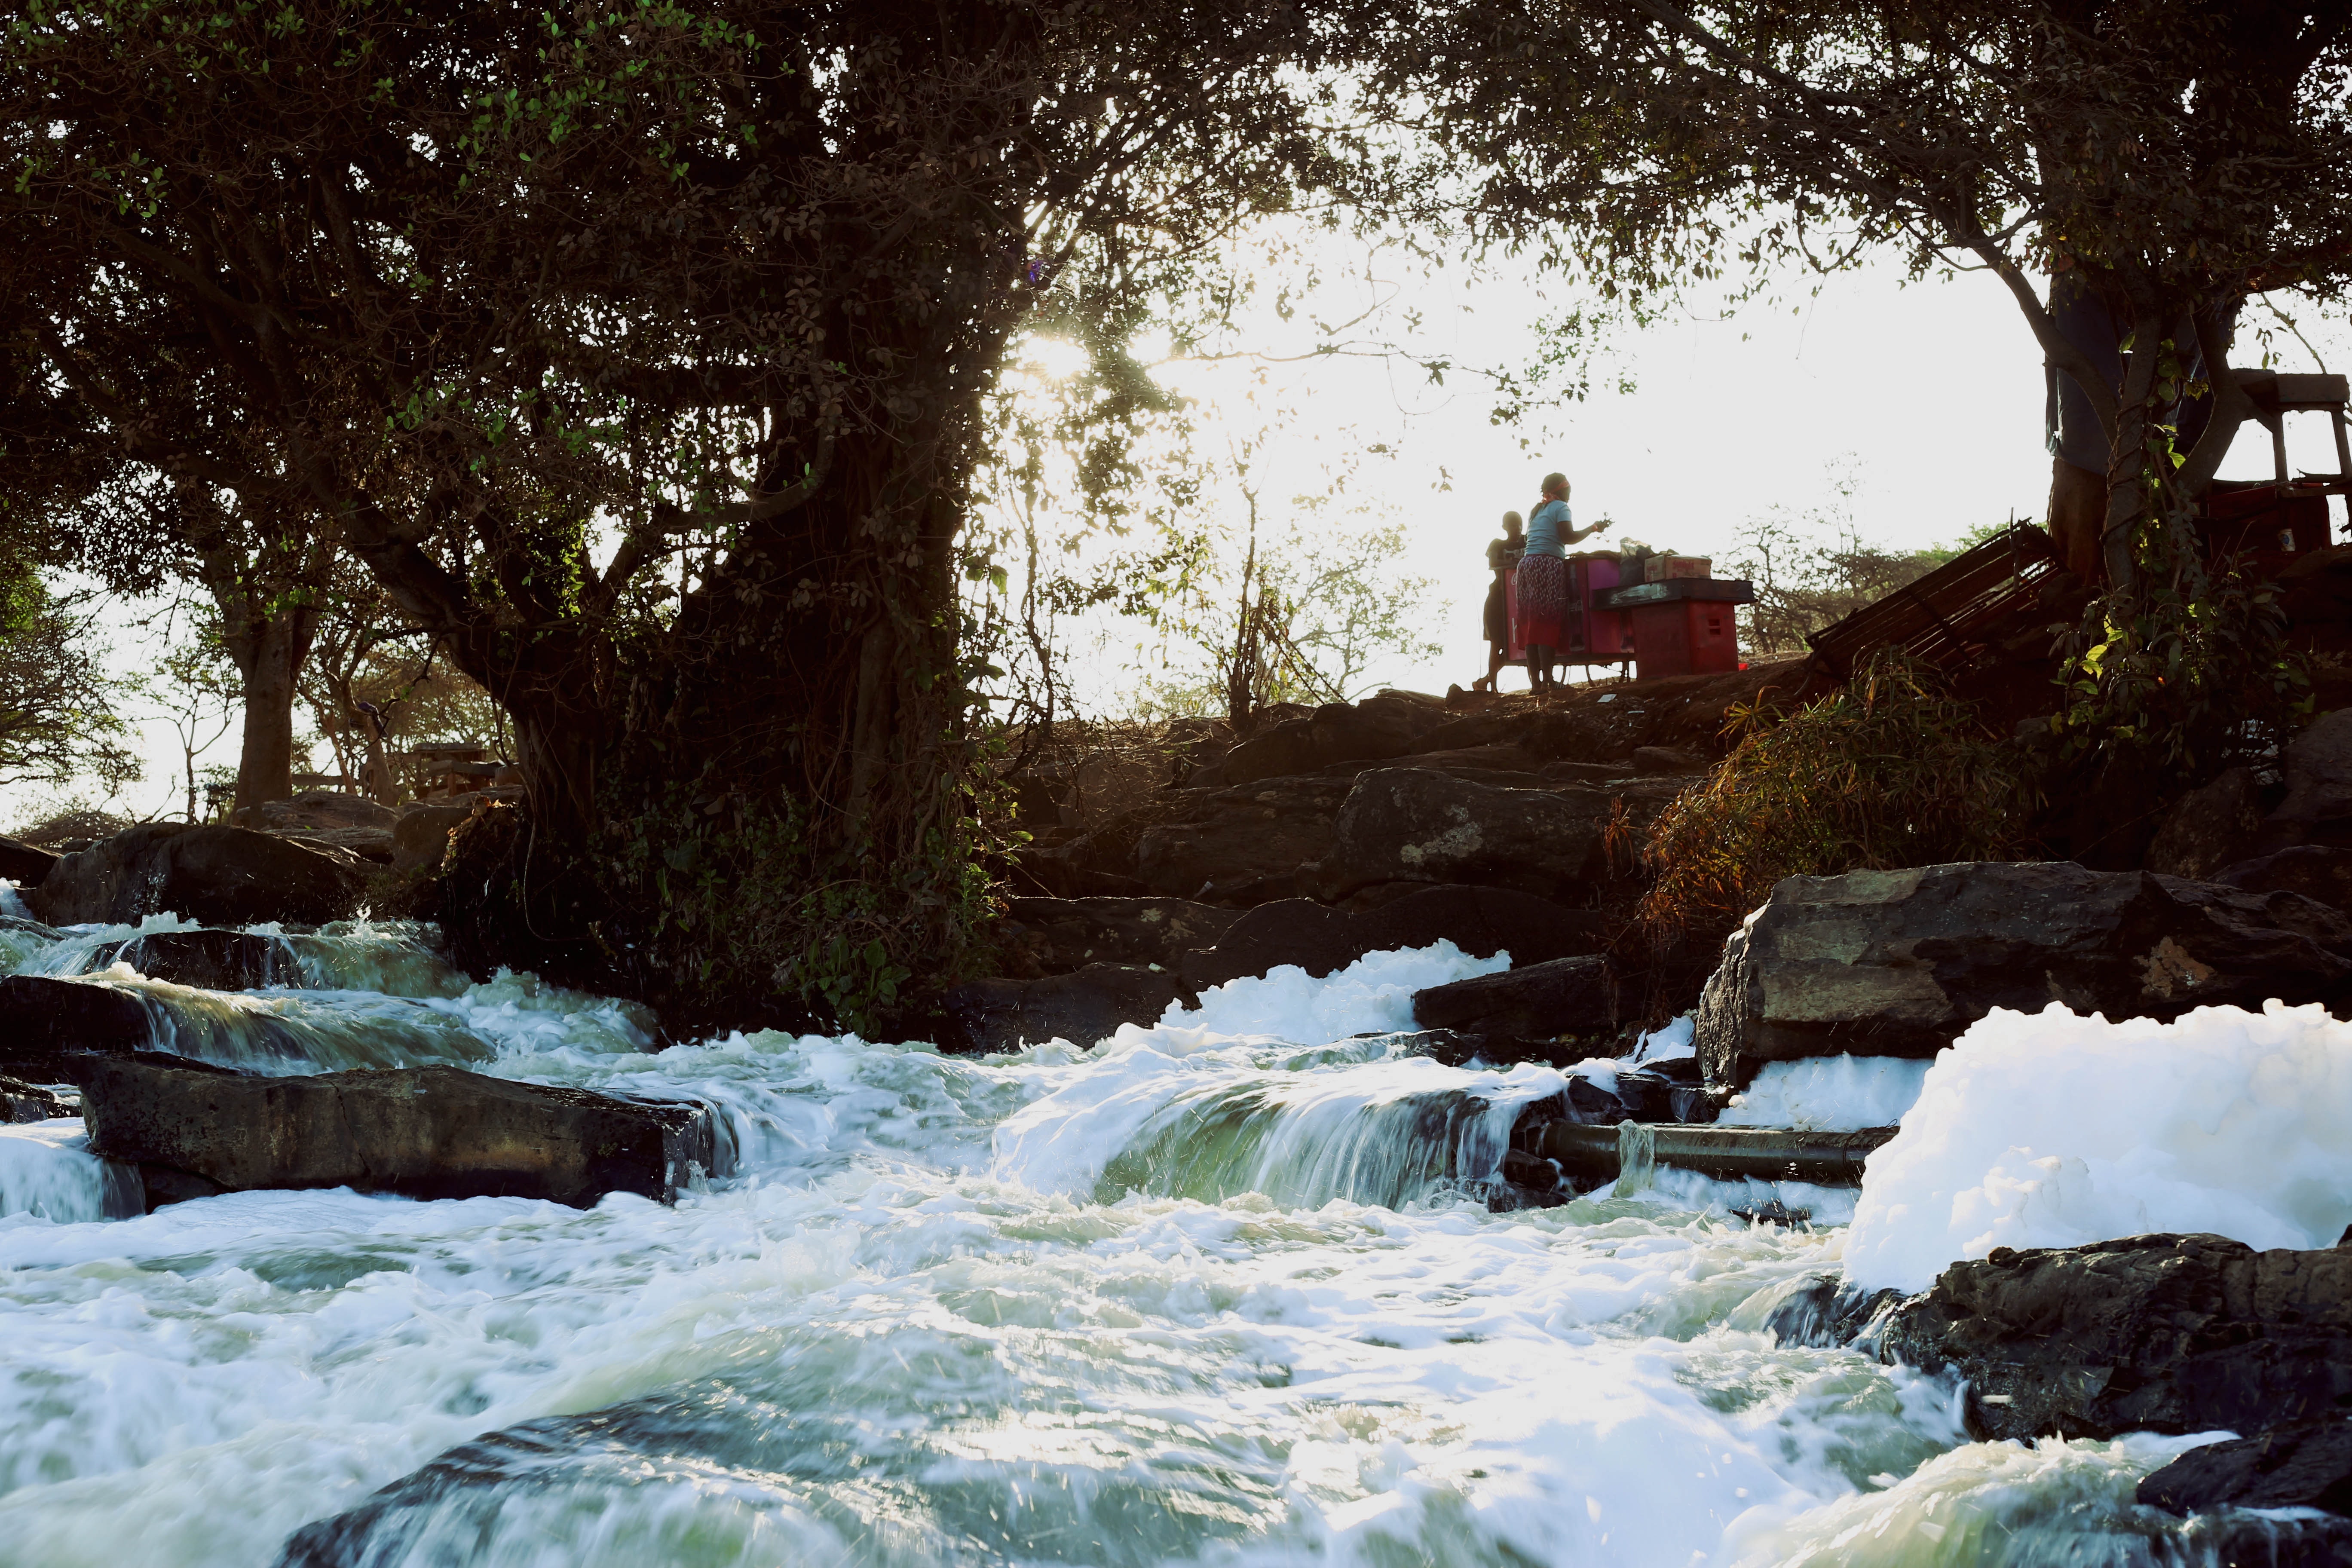
body of water, water, rapid, nature, water resources, natural landscape, stream, river, watercourse, tree, winter, waterfall, snow, mountain river, fluvial landforms of streams, freezing, creek, landscape, rock, water feature, sunlight, bank, plant, arroyo, tributary, state park, spring, ice